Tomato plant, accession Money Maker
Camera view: bottom (45 deg); turntable rotation: 150 degrees
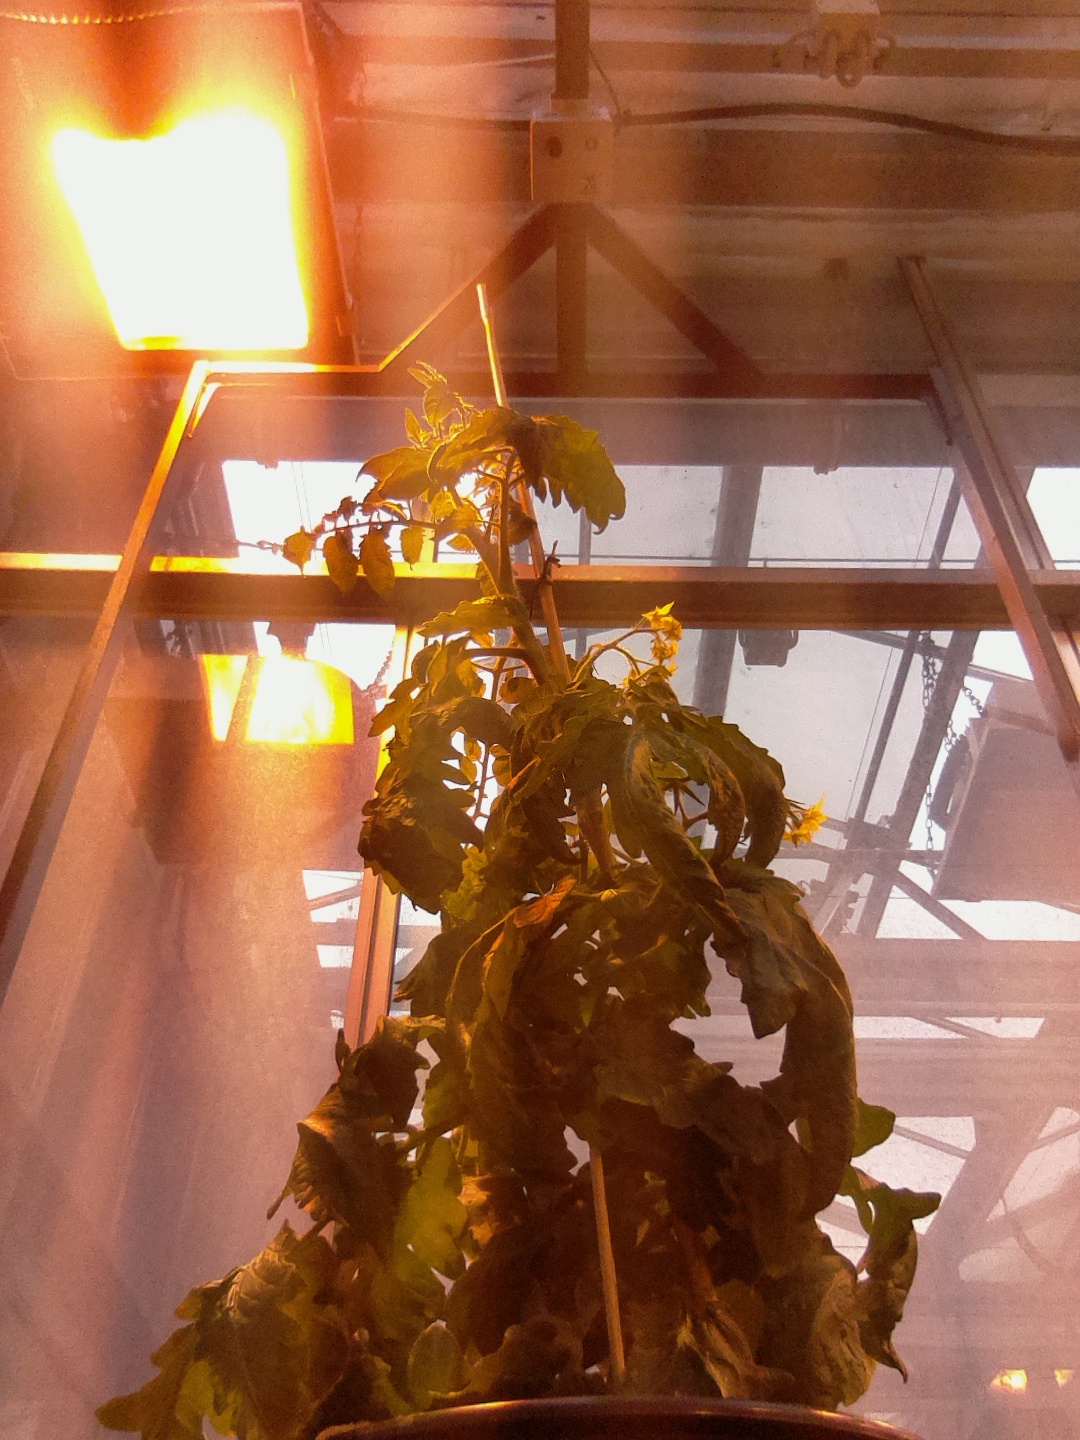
BBCH growth stage 67: Full flowering, 70%-80% of flowers open, more petals falling